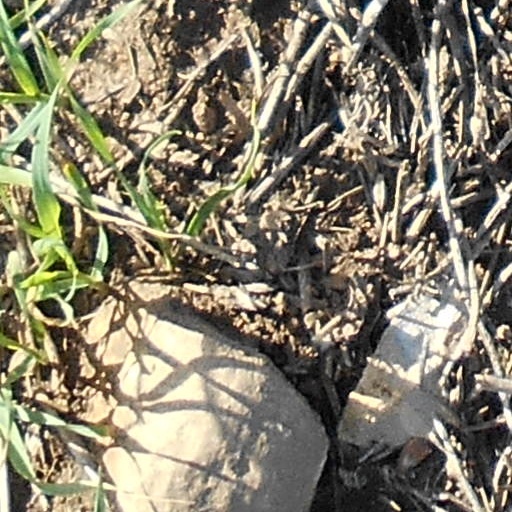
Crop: wheat